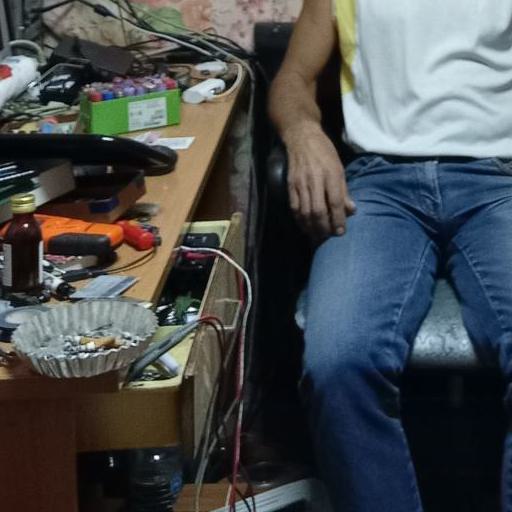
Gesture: no_gesture